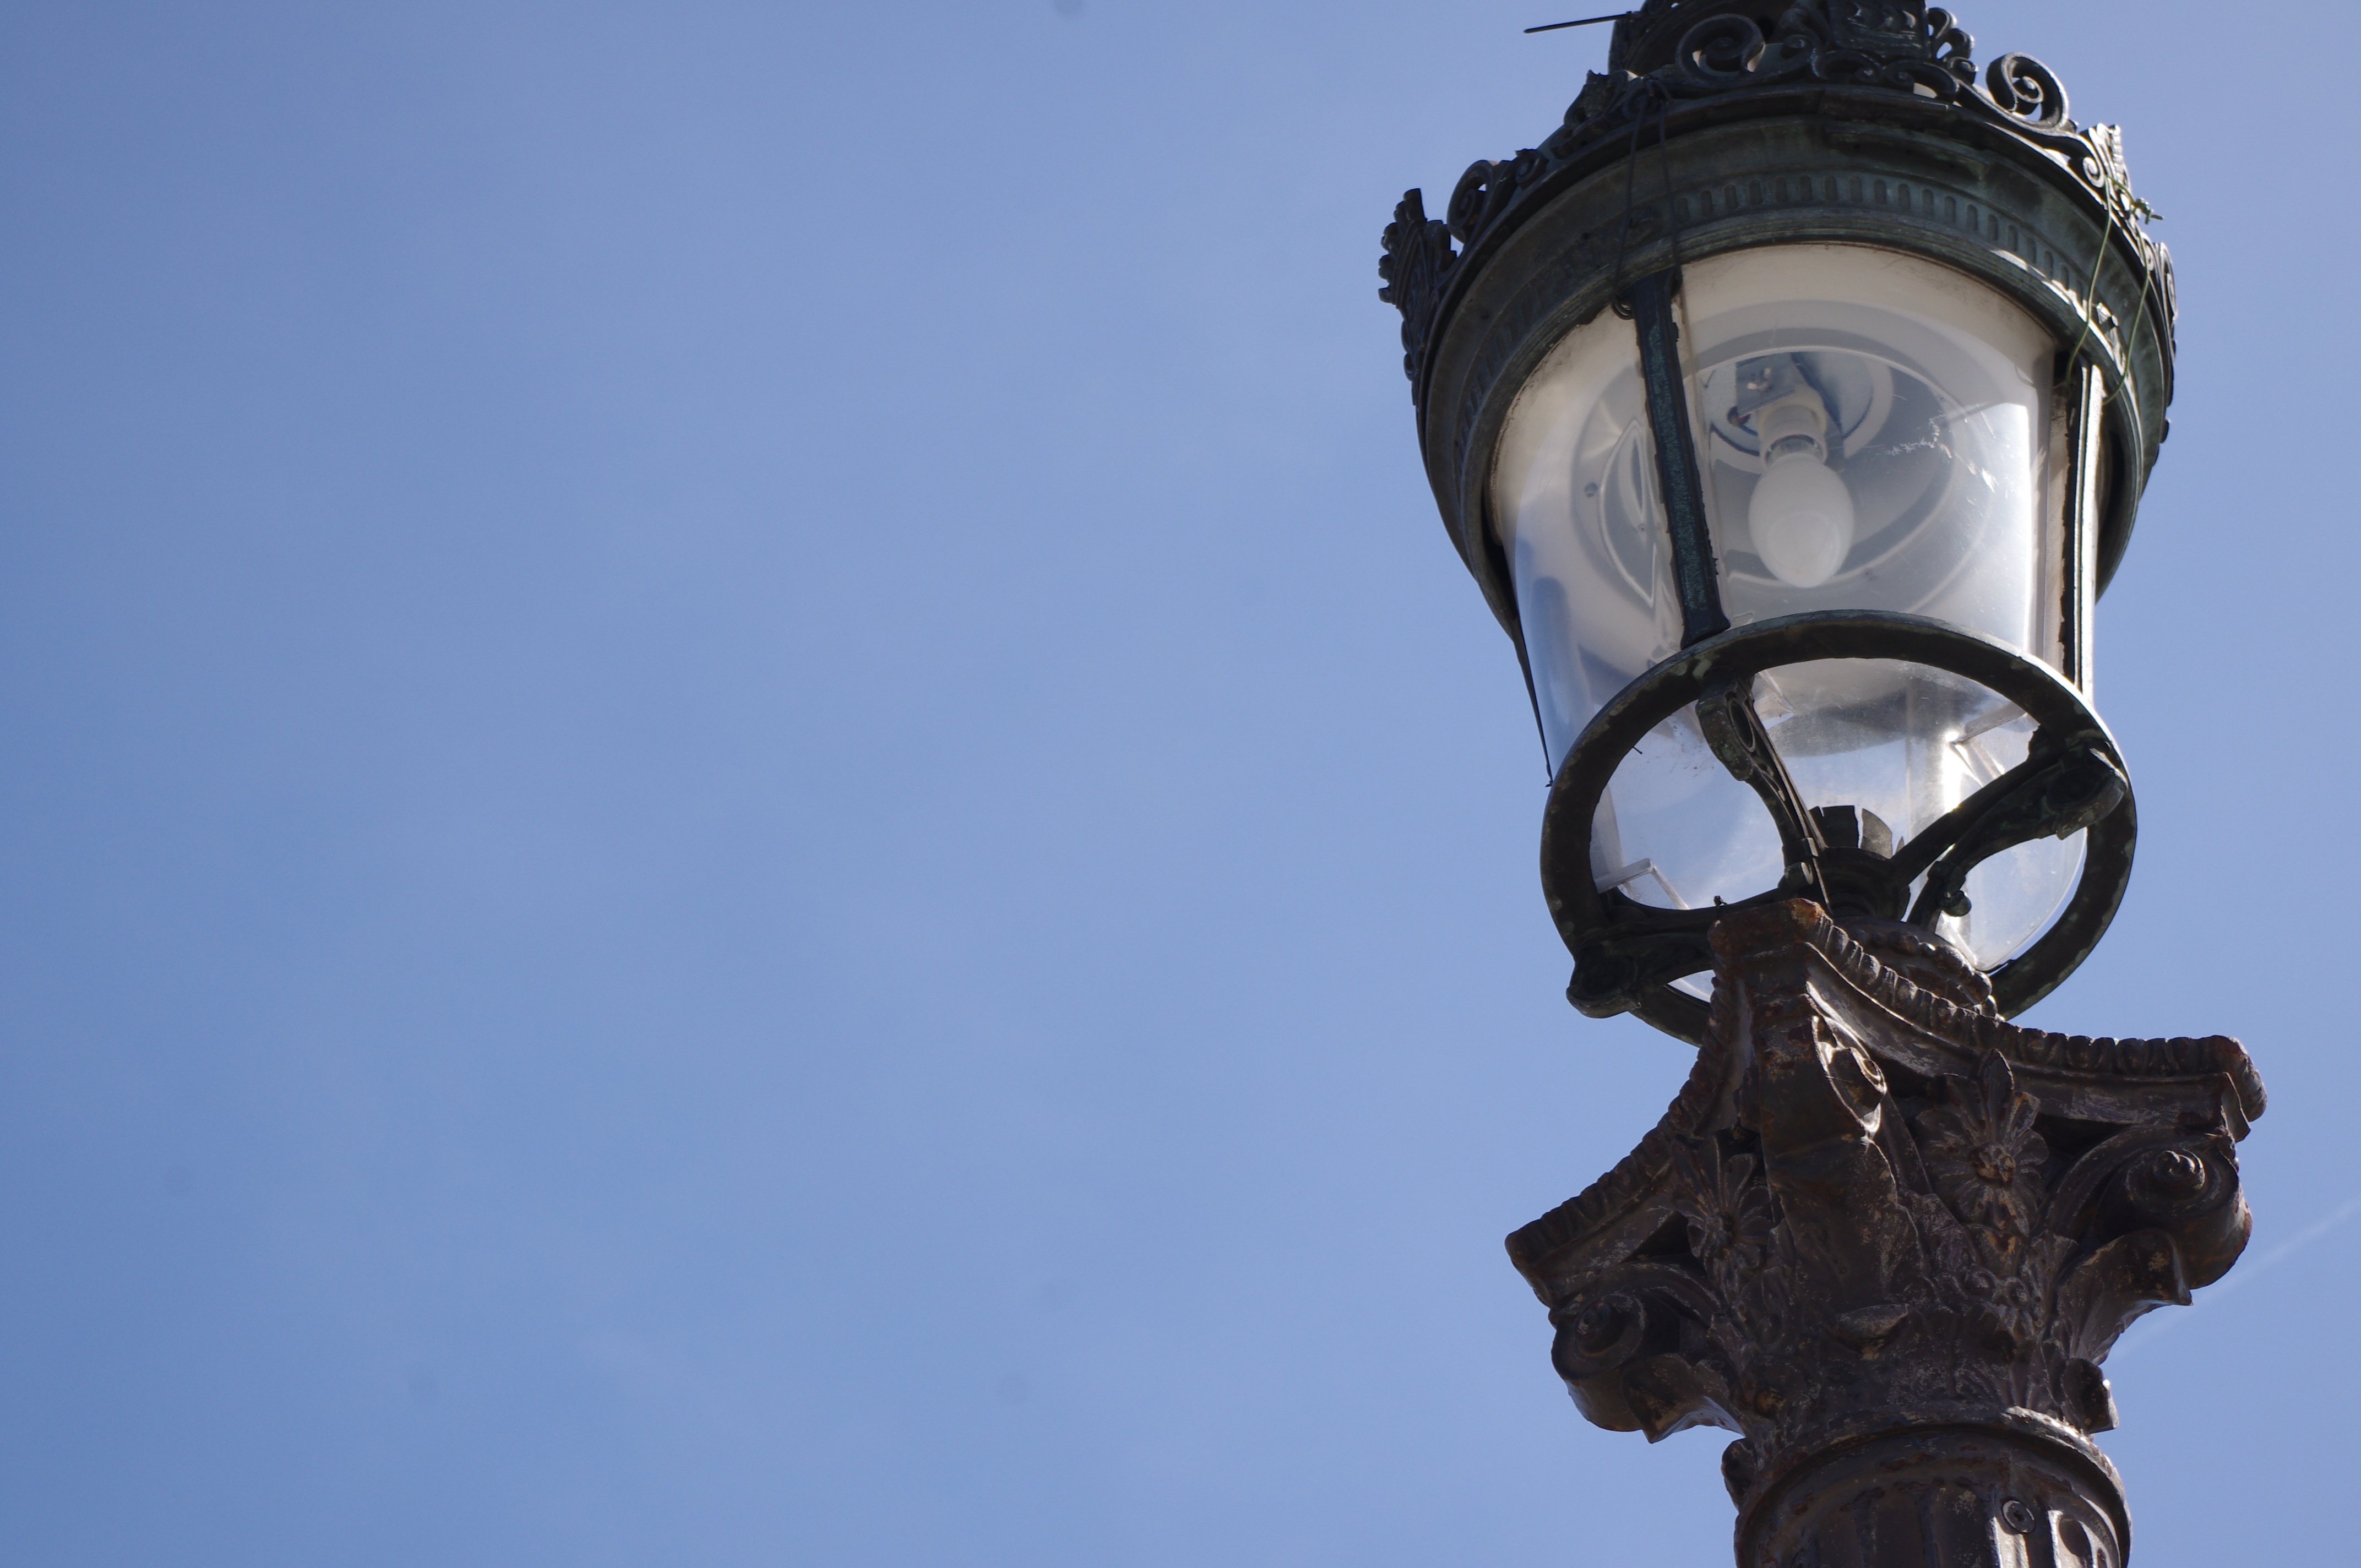
light, sky, monument, statue, tower, street light, lighting, sculpture, light fixture